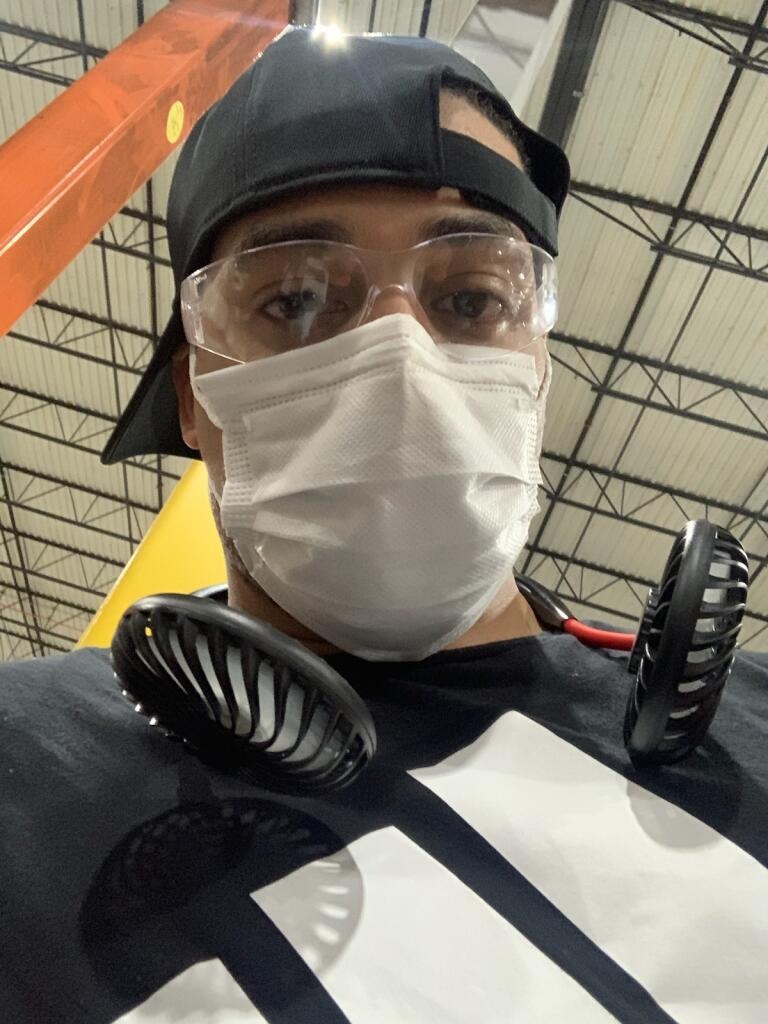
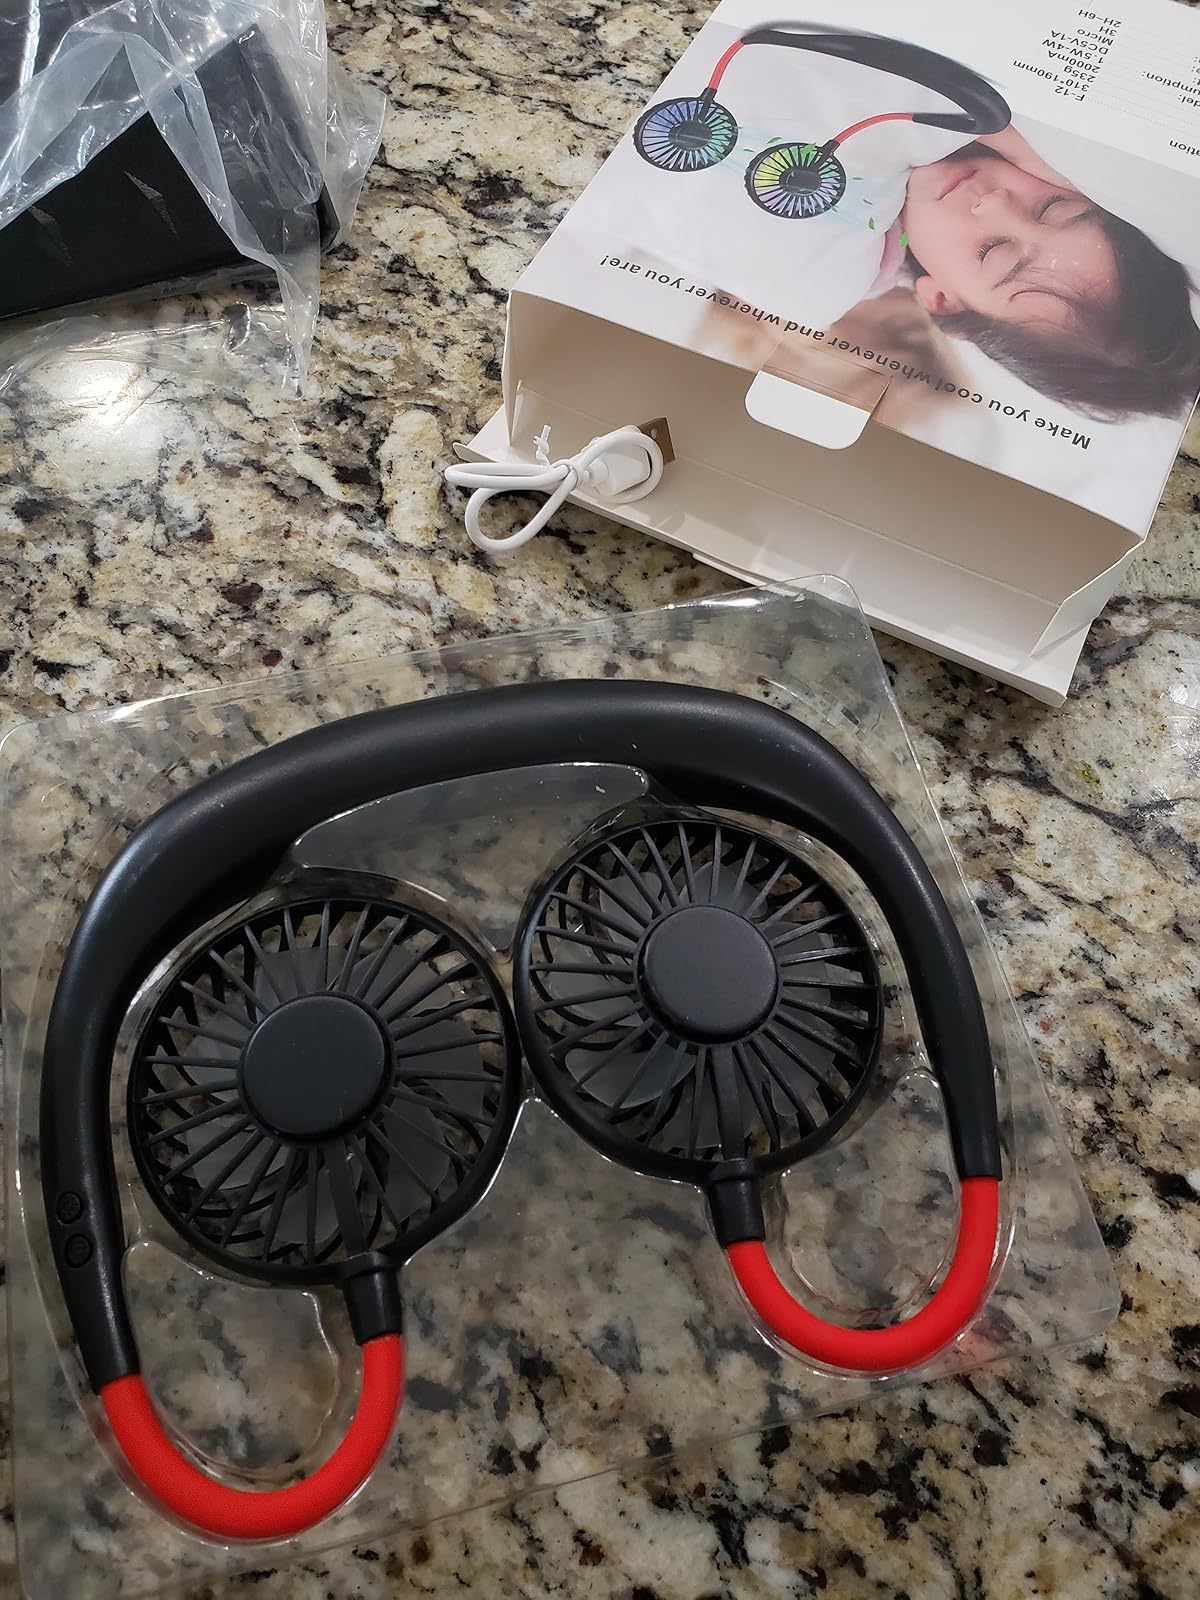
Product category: fan
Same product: yes